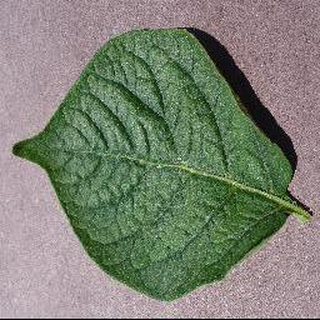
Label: healthy_potato